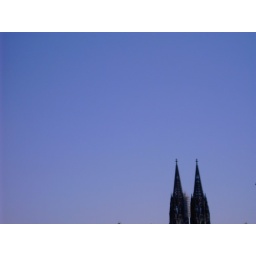
Digital StillCameraCologne ctahedral in front of blue sky